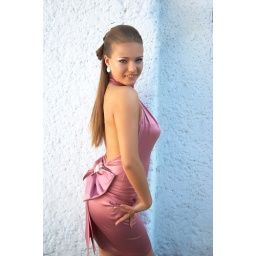
young sexy girl in pink classic dress